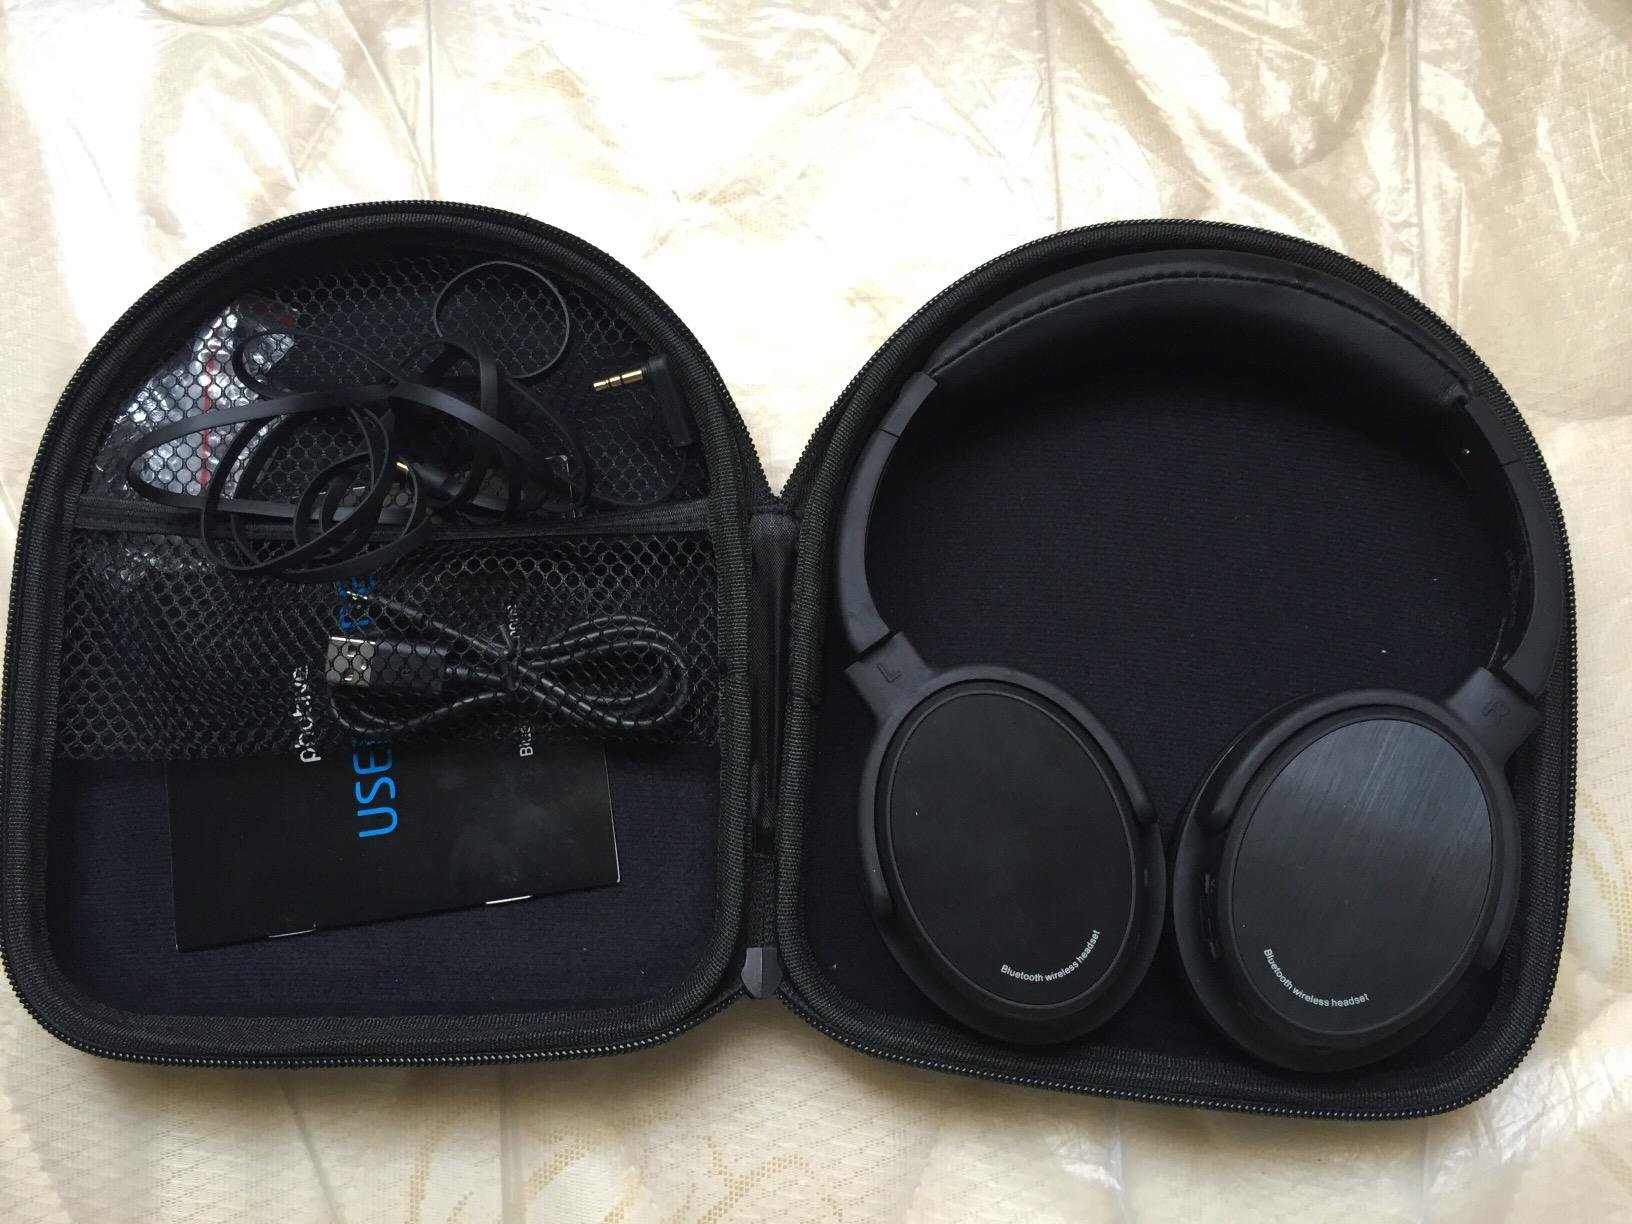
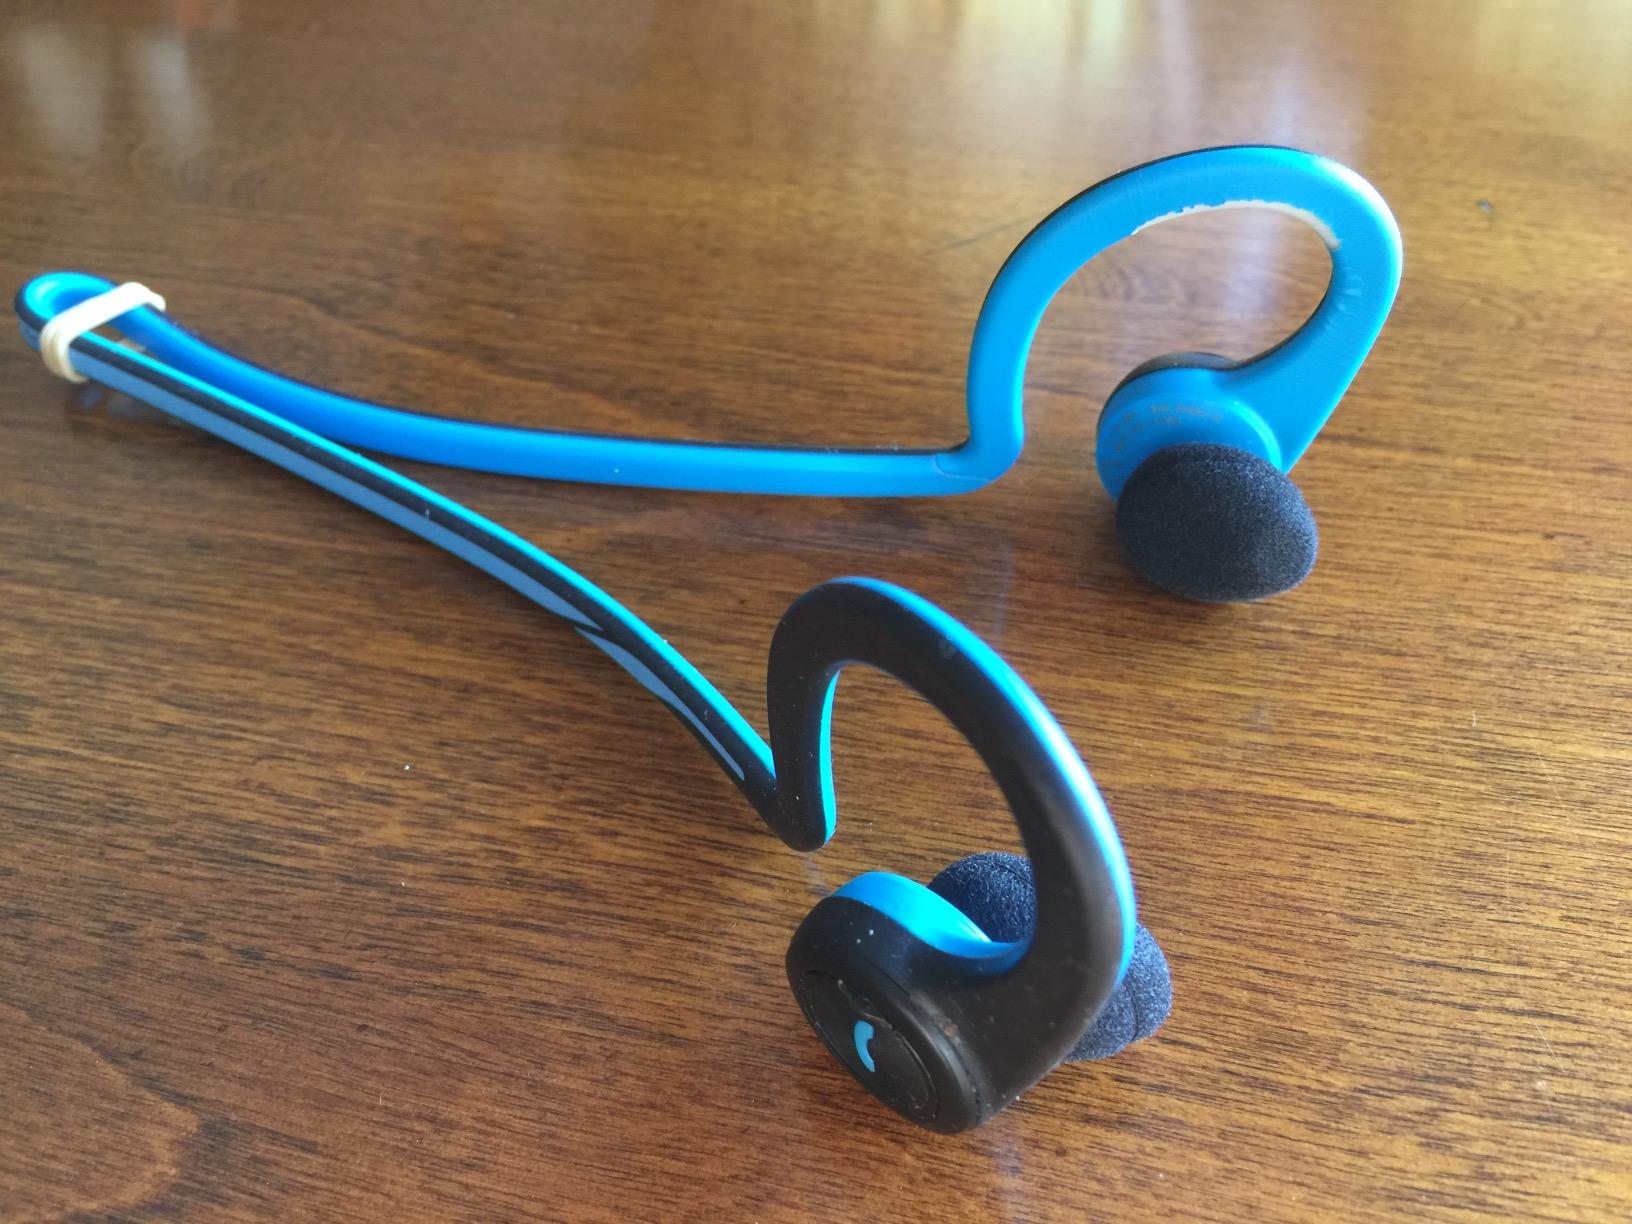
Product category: headphones
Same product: no